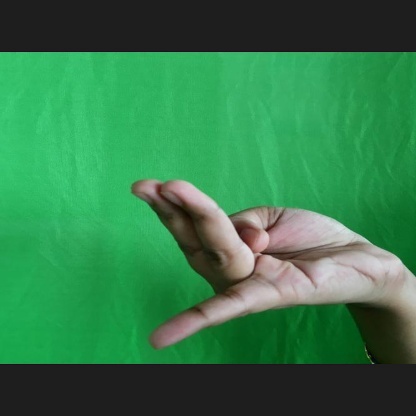
Mudra: Chaturam